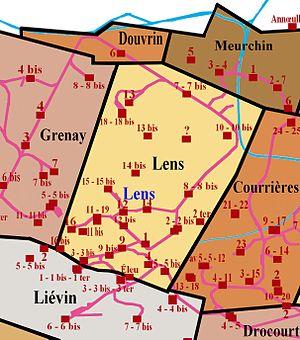
La Compagnie des mines de Lens est une compagnie minière qui a exploité la houille dans le bassin minier du Nord-Pas-de-Calais. La carte indique l'emplacement des puits de la Compagnie parmi les fosses et les concessions minières avoisinantes.
La fosse nᵒ 6 de la Compagnie des mines de Meurchin est un ancien charbonnage du Bassin minier du Nord-Pas-de-Calais, situé à Carvin. Il s'agit de la dernière fosse créée par la Compagnie, à la même période que la fosse nᵒ 5. C'est également le puits le plus oriental et le plus austral de la Compagnie. La cité Fachoda est bâtie à proximité de la fosse. La fosse est détruite pendant la Première Guerre mondiale.
La fosse nᵒ 5 de la Compagnie des mines de Meurchin est un ancien charbonnage du Bassin minier du Nord-Pas-de-Calais, situé à Billy-Berclau. Cette fosse est destinée à exploiter le nord-ouest de la concession de Meurchin, il s'agit en conséquence de la fosse la plus occidentale et la plus septentrionale de la Compagnie.